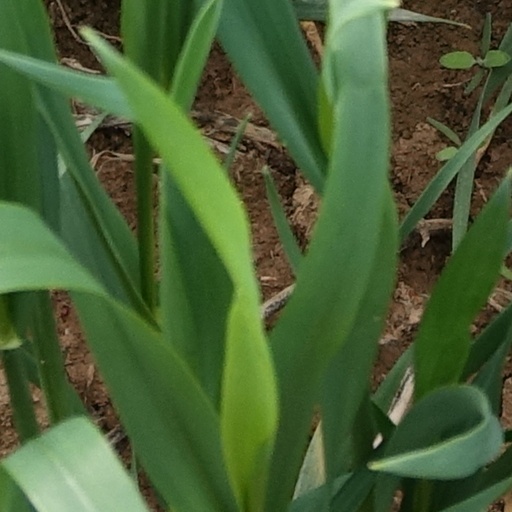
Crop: wheat